Meggitt

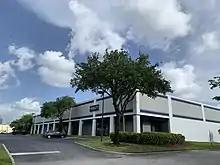
Meggitt facility at Miami, Florida, United States

In 2010, the company restructured itself into five new divisions; consequently, all business units of Meggitt have operated thereafter through divisional management.